Michelle Maylene

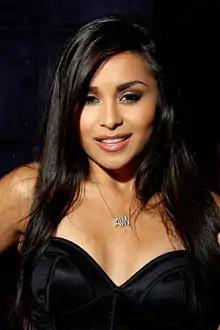
Maylene attending the website launch party of Lexxi Tyler at "The Kress" in Hollywood, May 2009

Michelle Maylene (born January 20, 1987) is an actress, adult model, and former adult film star. Maylene has a rich heritage, blending French, Hawaiian, and Filipino roots. She gained prominence through her role as "Karen" in "Co-Ed Confidential" from 2007 to 2010 and has appeared in various adult entertainment projects, including Playboy TV and Cinemax's "Chemistry." Maylene has been nominated for several awards such as the XRCO and AVN Awards. In 2018 she was inducted into the Urban X Hall of Fame.